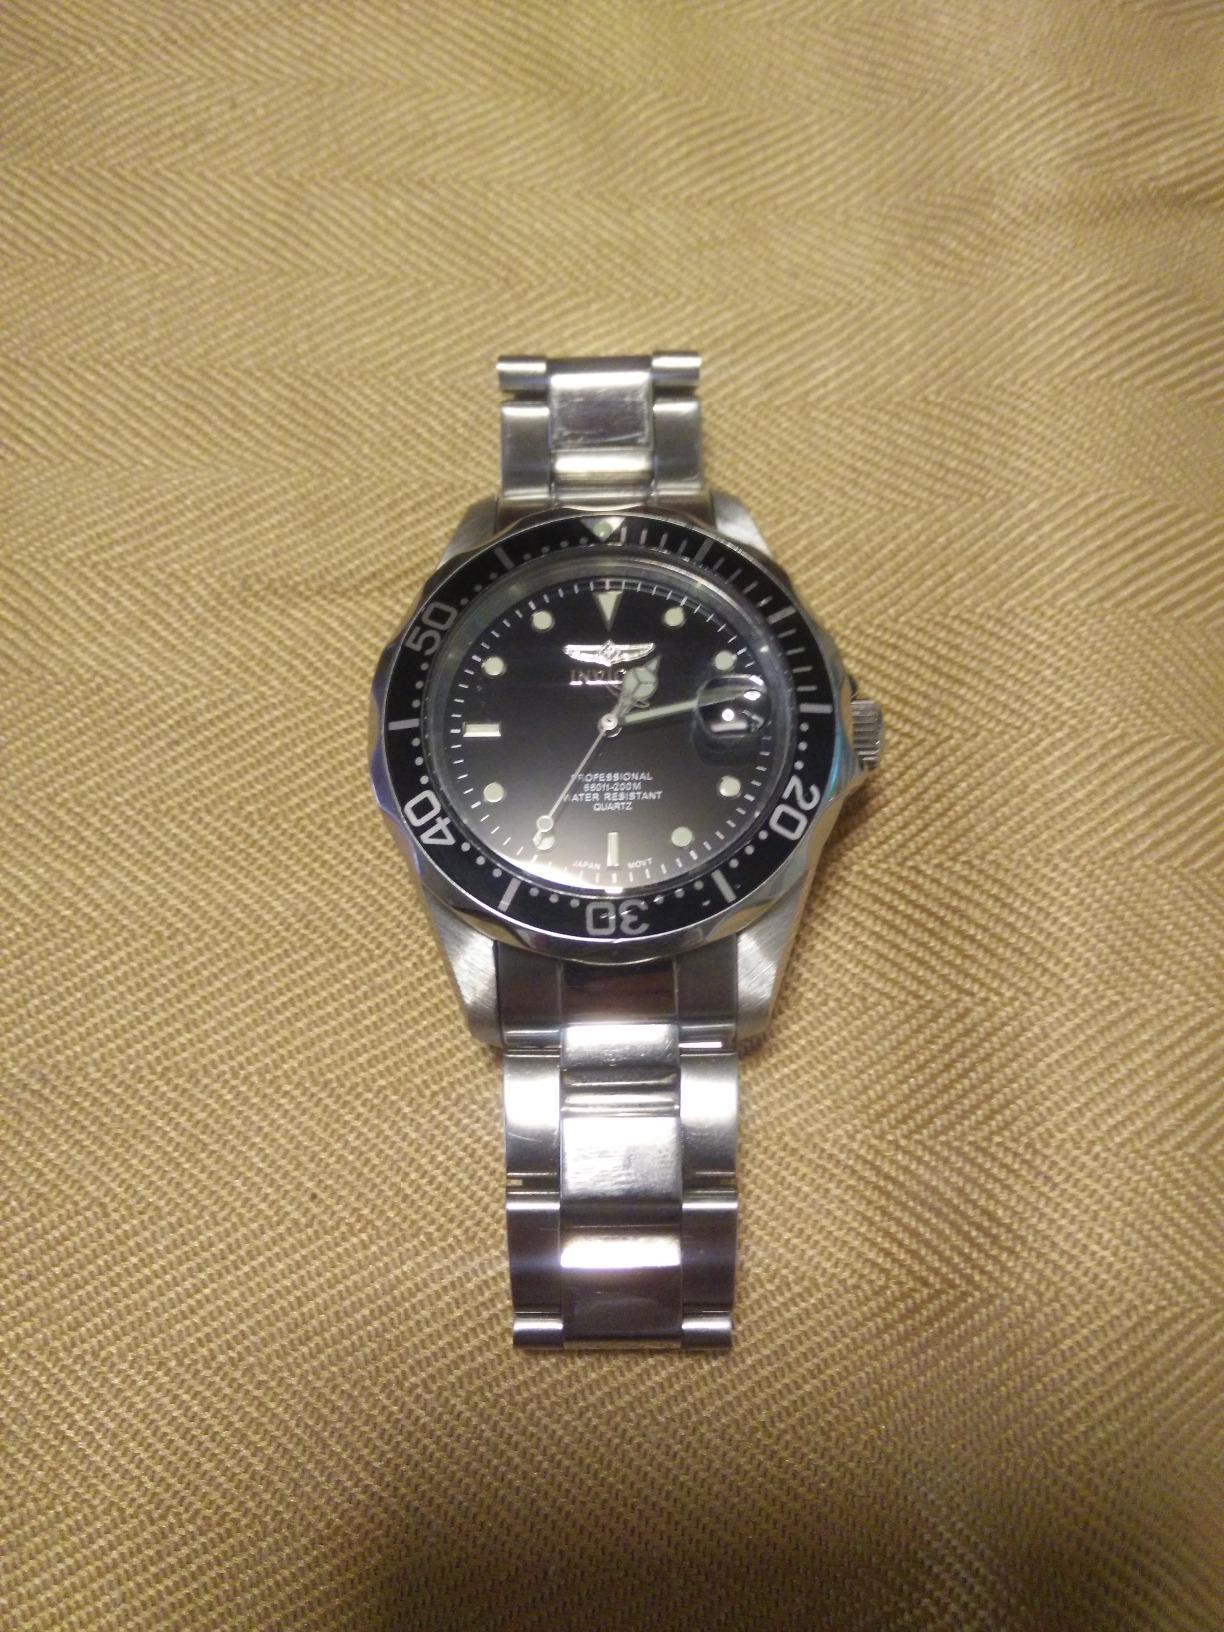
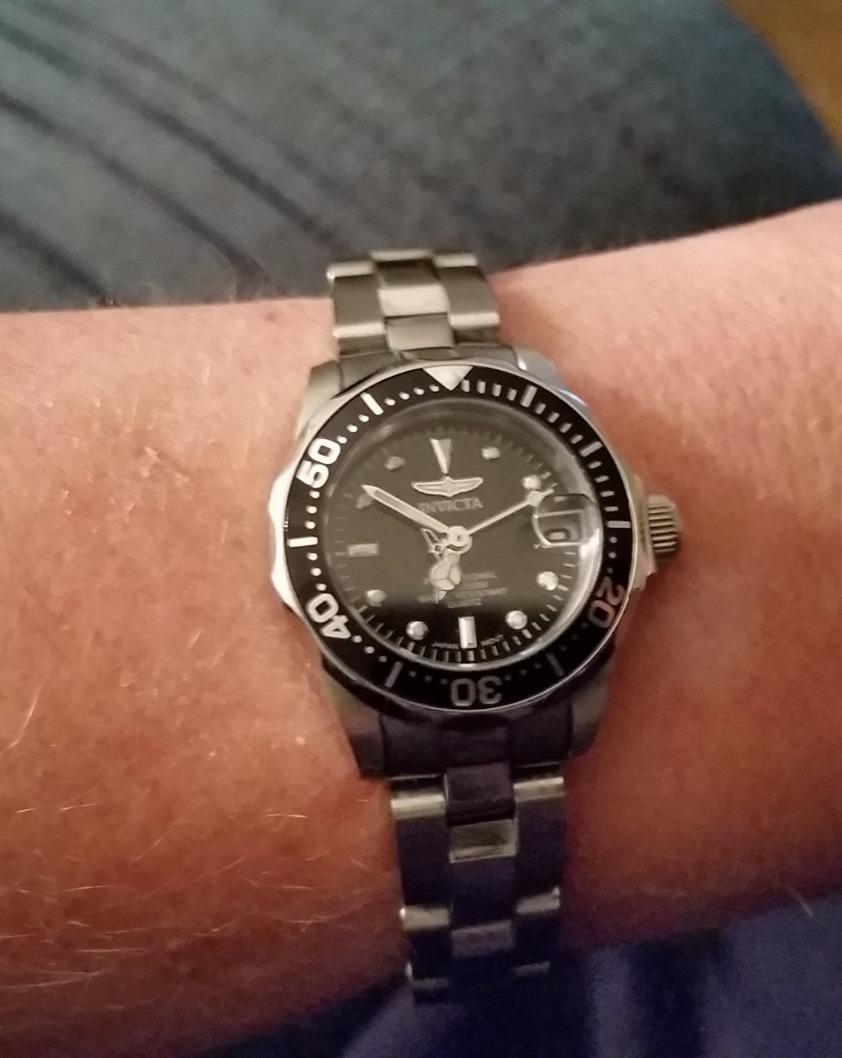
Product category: accessories_watch
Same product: yes